Baek Il-seob

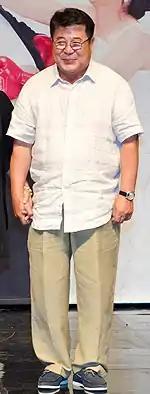

Baek Il-seob (born June 10, 1944) is a South Korean film and television actor. In recent years he appeared in the family dramas "Mom's Dead Upset", "My Too Perfect Sons" and "Ojakgyo Brothers".